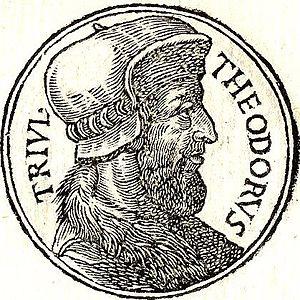
Cette page recense, par règne ou mandat politique, les personnalités élevées à la dignité de maréchal de France, grand office de la couronne de France, leur portrait et leurs armoiries.
Cet article présente une liste des gouverneurs du Lyonnais, Forez et Beaujolais de 1529 jusqu'à la fin du XVIIIᵉ siècle. De 1512 jusqu’à 1730, les gouverneurs résident dans un hôtel de la place du Gouvernement, dans le quartier Saint-Jean.
Teodoro Trivulzio, connu en France sous le nom de Théodore de Trivulce, marquis de Pizzighettone, est un militaire italien de la Renaissance, issu d’une noble famille milanaise, qui prit part aux guerres d'Italie pour le compte de la France, où il finit sa carrière et sa vie en tant que gouverneur de Lyon.